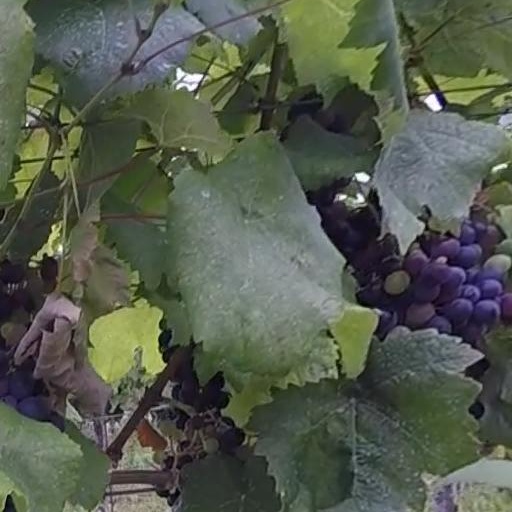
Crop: grape